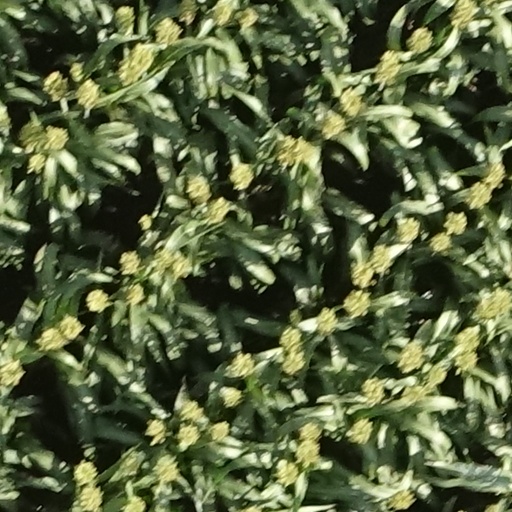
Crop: sorghum